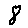
Label: 8